Haile Selassie

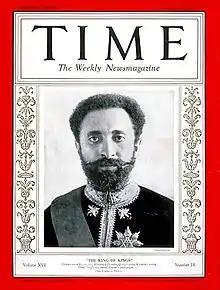
Cover of "Time" magazine, 3 November 1930

In 1924, Ras Tafari toured Europe and the Middle East visiting Jerusalem, Alexandria, Paris, Luxembourg, Brussels, Amsterdam, Stockholm, London, Geneva, Gibraltar and Athens. With him on his tour was a group that included Ras Seyum Mangasha of western Tigray Province; Ras Hailu Tekle Haymanot of Gojjam province; Ras Mulugeta Yeggazu of Illubabor Province; Ras Makonnen Endelkachew; and "Blattengeta" Heruy Welde Selassie. The primary goal of the trip to Europe was for Ethiopia to gain access to the sea. In Paris, Tafari was to find out from the French Foreign Ministry ("Quai d'Orsay") that this goal would not be realised. However, failing this, he and his retinue inspected schools, hospitals, factories, and churches. Although patterning many reforms after European models, Tafari remained wary of European pressure. To guard against economic imperialism, Tafari required that all enterprises have at least partial local ownership. Of his modernisation campaign, he remarked, "We need European progress only because we are surrounded by it. That is at once a benefit and a misfortune."